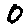
Label: 0